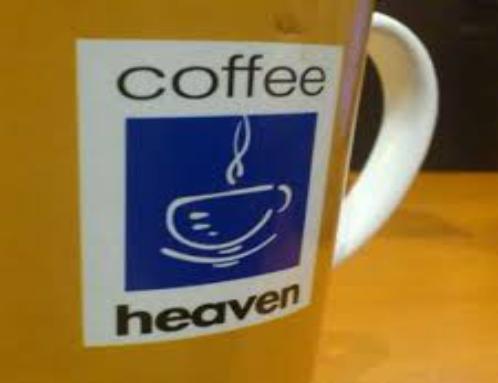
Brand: coffeeheaven
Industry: Food